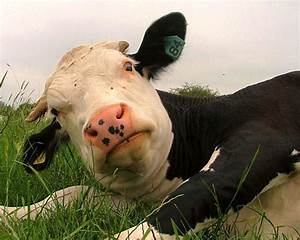
Label: cow